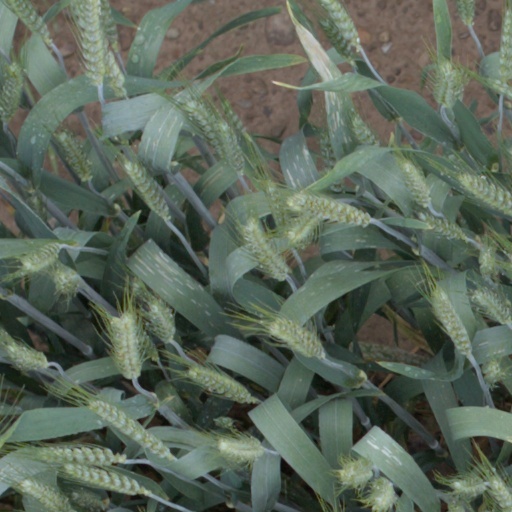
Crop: wheat